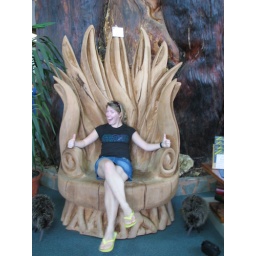
me sitting in a chair made of a kauri tree